Mount Landolt

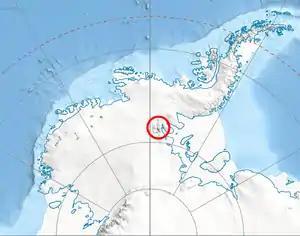
Location of Sentinel Range in Western Antarctica.

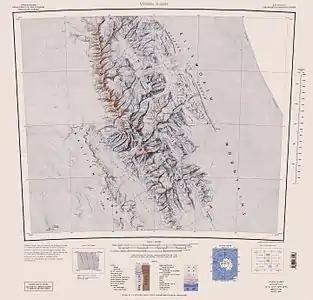
Sentinel Range map.

Mount Landolt is a mountain, high, standing at the head of Hudman Glacier in the Petvar Heights at the southeastern extremity of the Sentinel Range in the Ellsworth Mountains of Antarctica. It was first mapped by the United States Geological Survey from surveys and U.S. Navy air photos from 1957 to 1959, and was named by the Advisory Committee on Antarctic Names for Arlo U. Landolt, an aurora scientist at the International Geophysical Year South Pole Station in 1957.